Brilliance V5

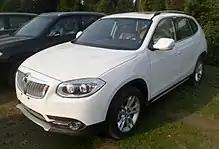
Brilliance V5 China

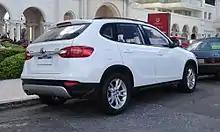
Brilliance V5

A facelift for the Brilliance V5 CUV happened in 2014, and it debuted on the April 2014 Beijing Auto Show. The facelift includes a new grille, new headlights, new taillights, and new front and rear bumpers.